Sérgio Guedes

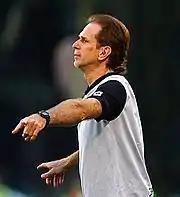
Guedes in 2010

Ivanílton Sérgio Guedes, usually known as Sérgio Guedes (born 7 November 1962), is a Brazilian football coach and former goalkeeper.